Frank Shields

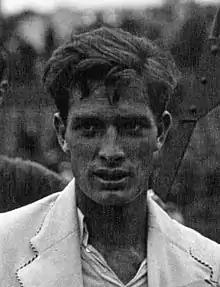

Francis Xavier Alexander Shields Sr. (November 18, 1909 – August 19, 1975) was an American amateur tennis player of the 1920s and 1930s, and an actor known for "Hoosier Schoolboy" (1937). He was ranked world No. 2 in 1931, and U.S. No. 1 in 1933.